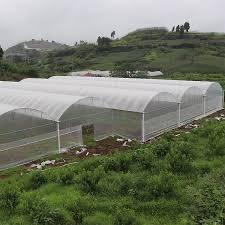
Hii ni kilimo cha kiwanda.Kimejengwa kwa nyumba ya kijani.Karatasi iliyo ya uwazi imetumika kwa ujenzi huu hili kuona mimea ukiwa nje.